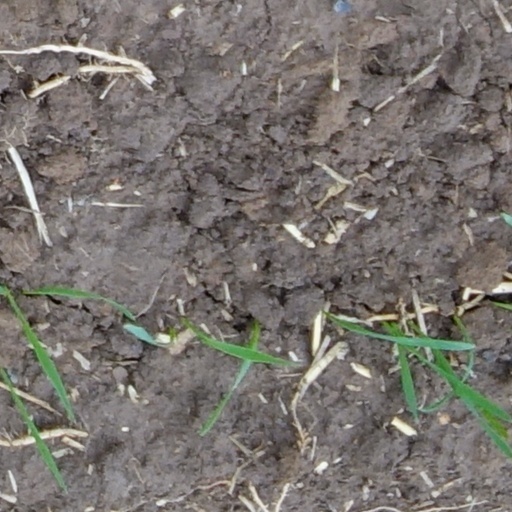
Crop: wheat